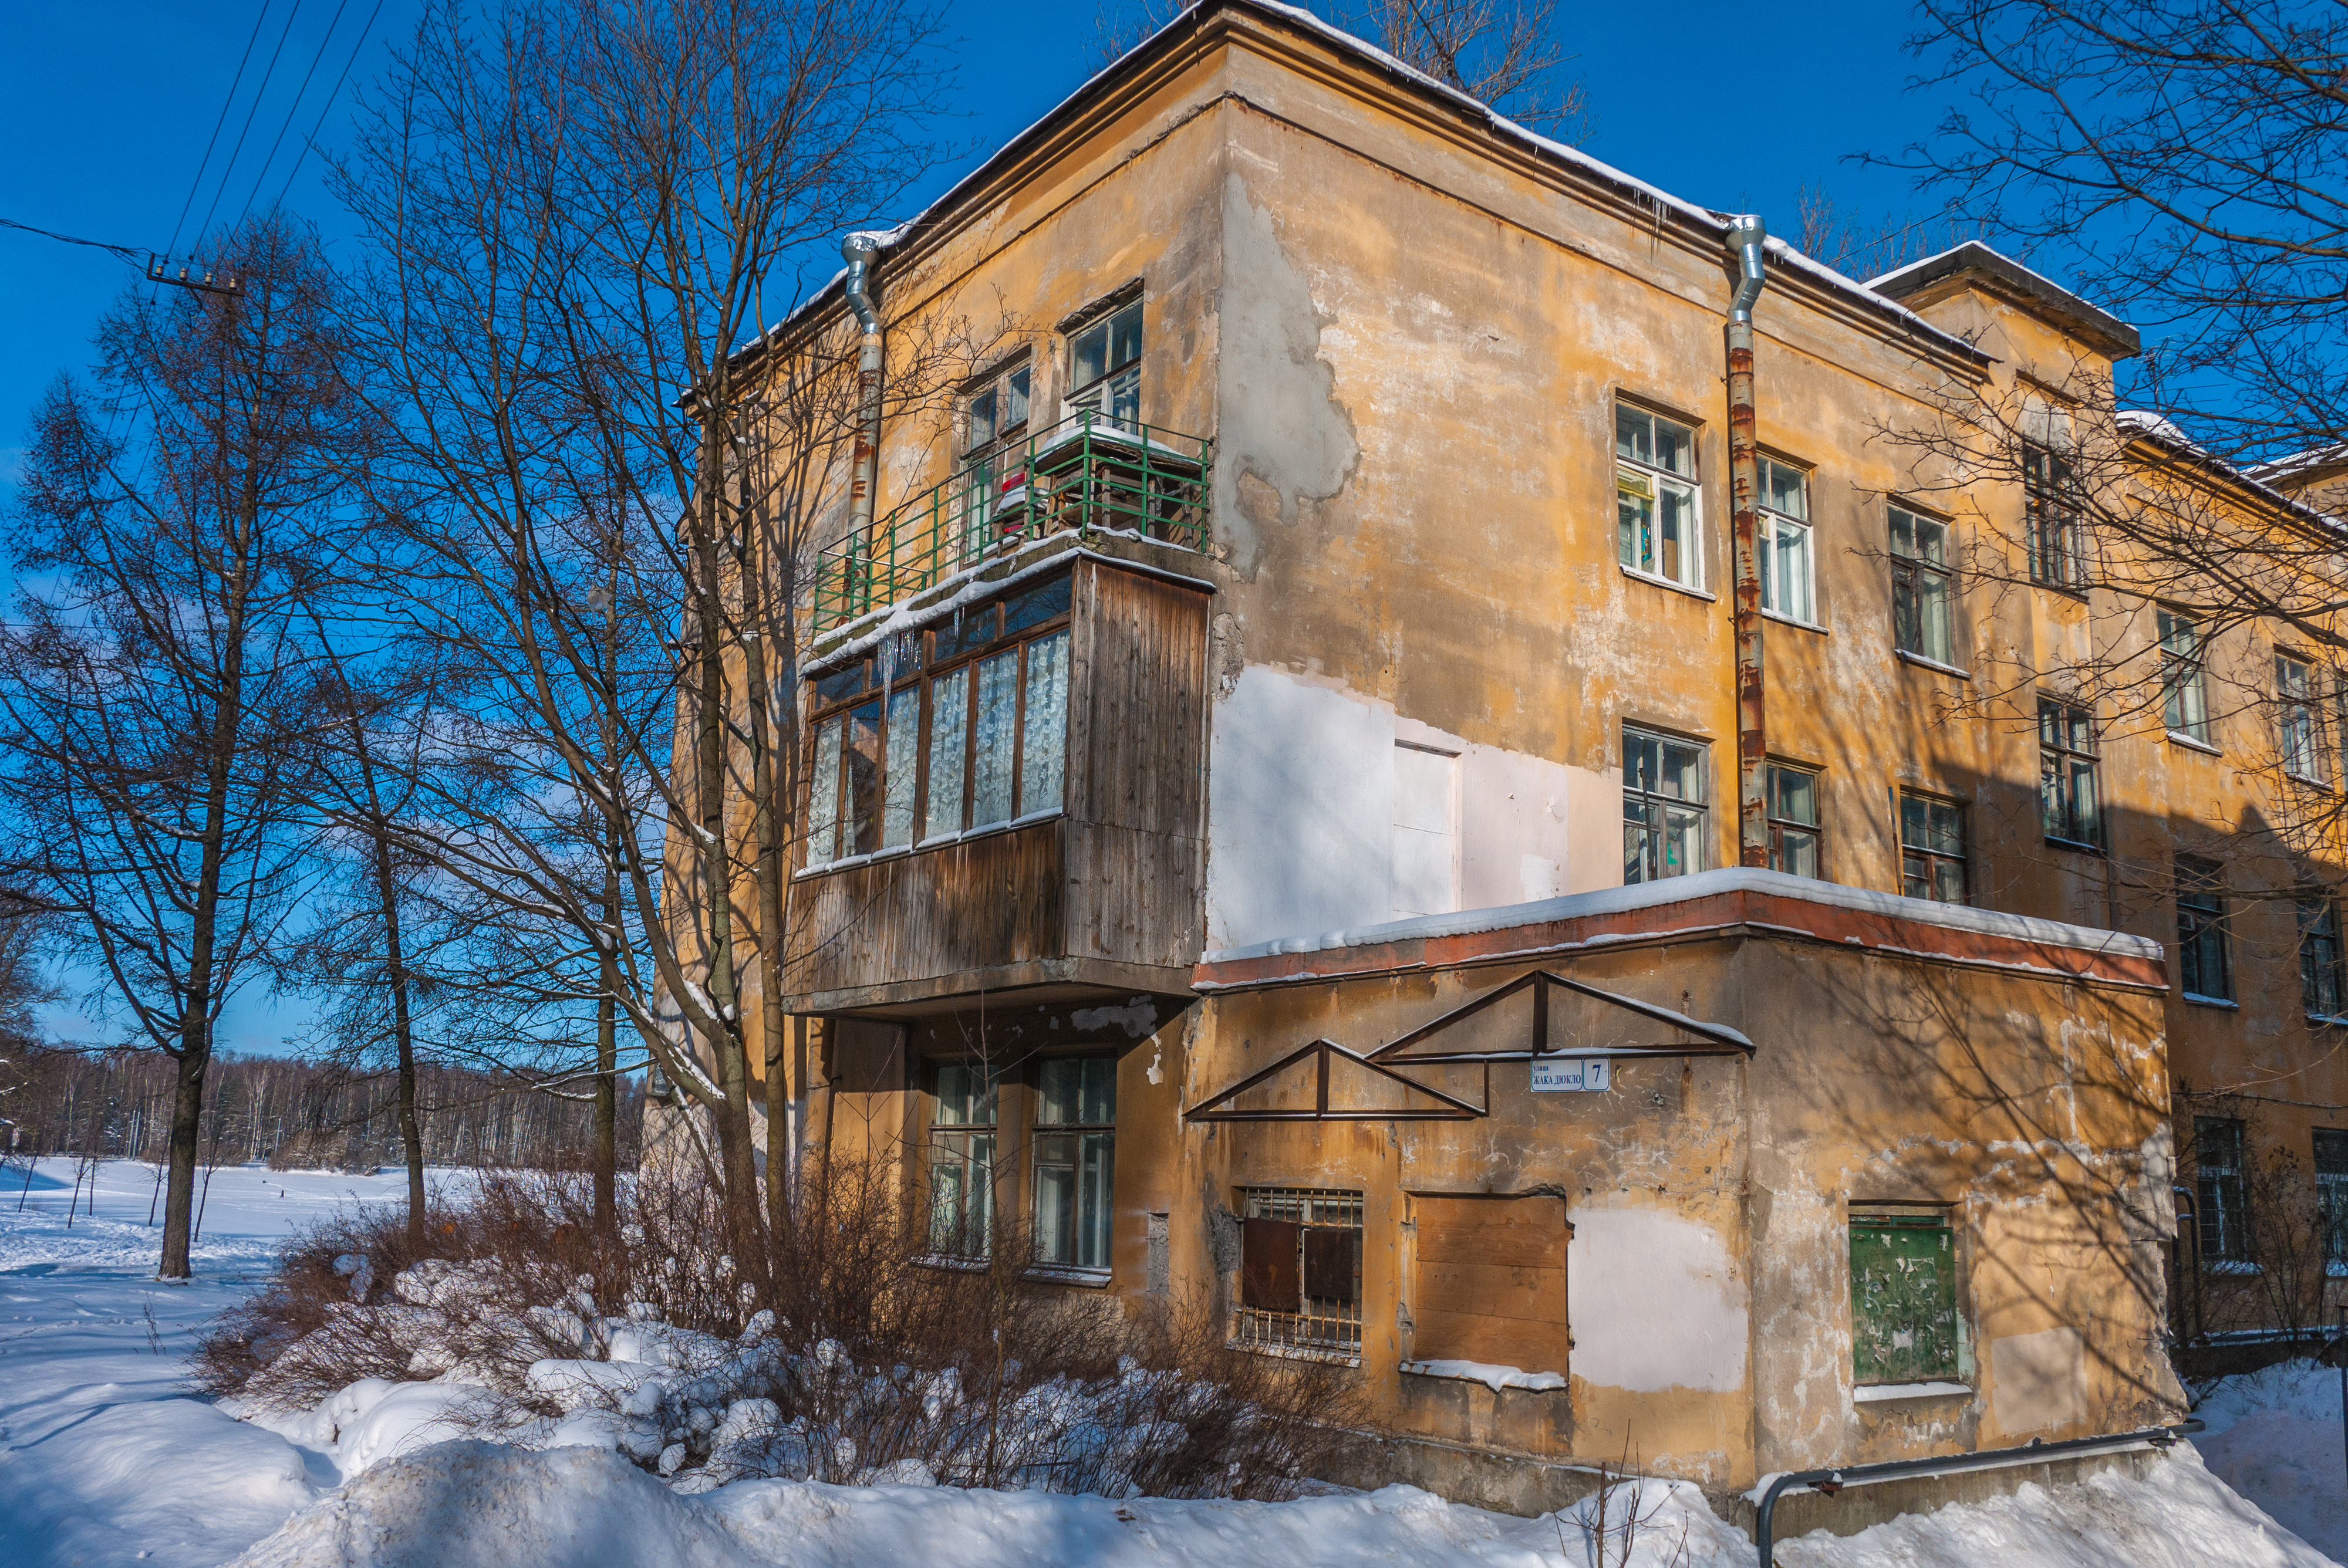
images, building, plant, window, sky, snow, blue, wood, tree, house, sunlight, freezing, residential area, facade, urban design, twig, brick, city, condominium, roof, landscape, winter, apartment, brickwork, siding, door, mixed use, suburb, cottage, home, reflection, room, estate, frost, natural landscape